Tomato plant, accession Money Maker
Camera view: bottom (45 deg); turntable rotation: 0 degrees
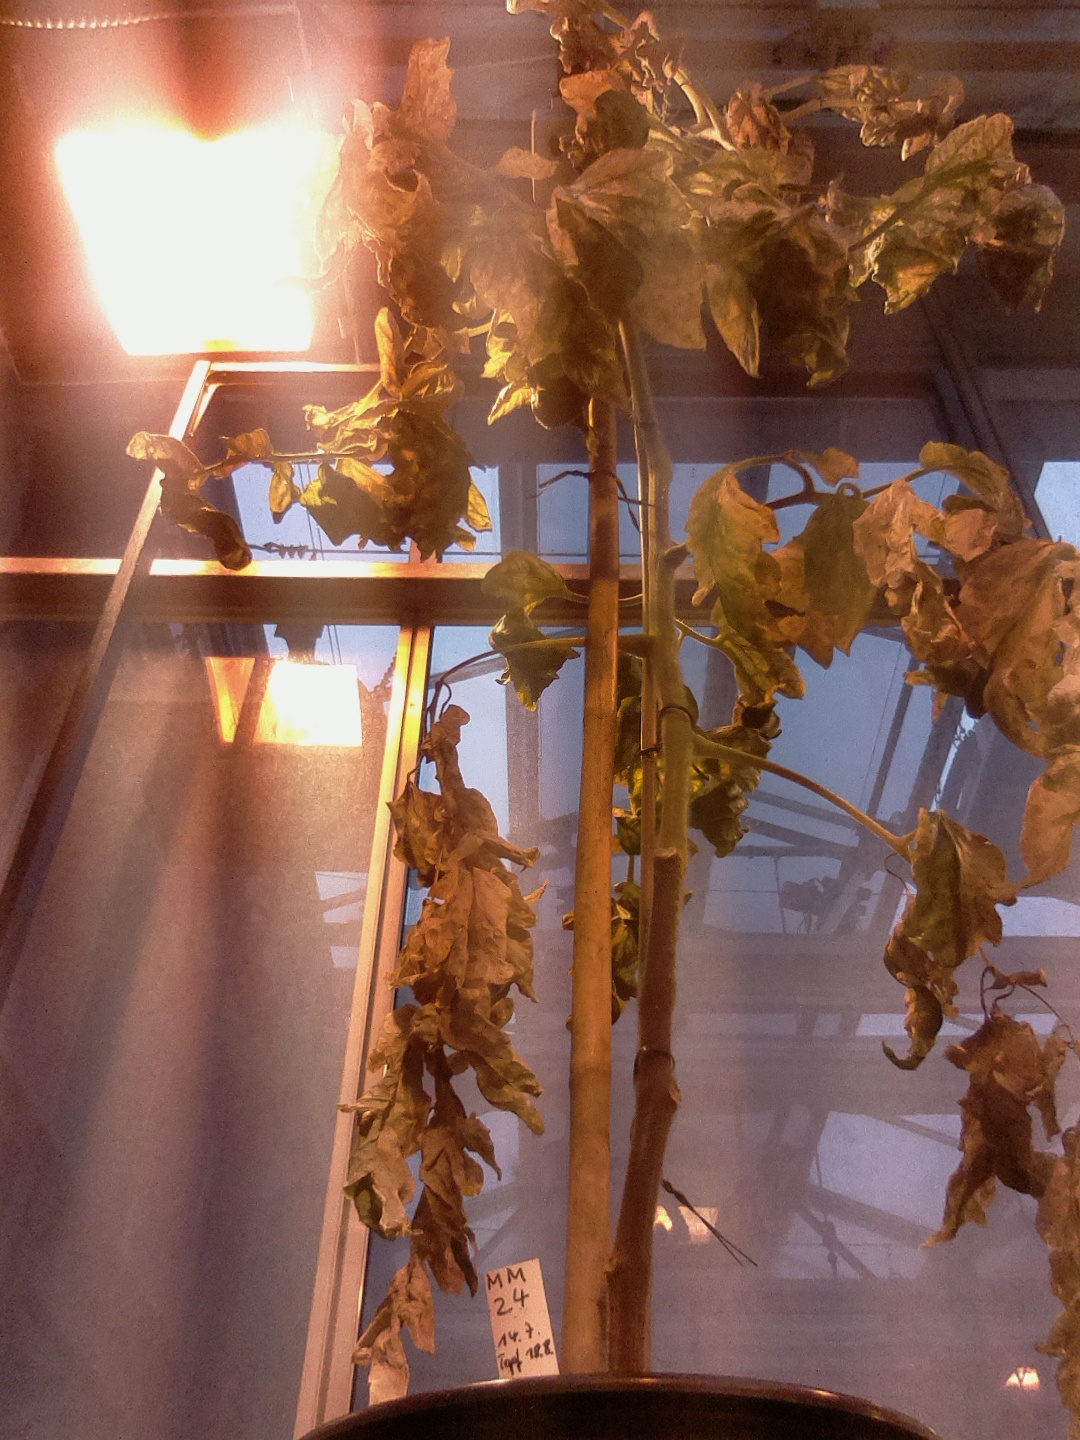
BBCH growth stage 51: First inflorence visible, visible closed flower bud